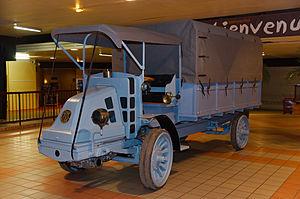
Le Latil TAR est un tracteur d'artillerie lourd proposé à l'Armée française par le constructeur français Latil en 1911. Il sera produit de 1913 à 1922 et sera remplacé par le Latil TAR H.
Les débuts de la mécanisation automobile des armées françaises voient les premières expériences de mise en service à des fins militaires de véhicules motorisés automobiles par l'armée française au tournant des XIXᵉ et XXᵉ siècles, pendant la Première Guerre mondiale et la décennie qui suivit celle-ci.